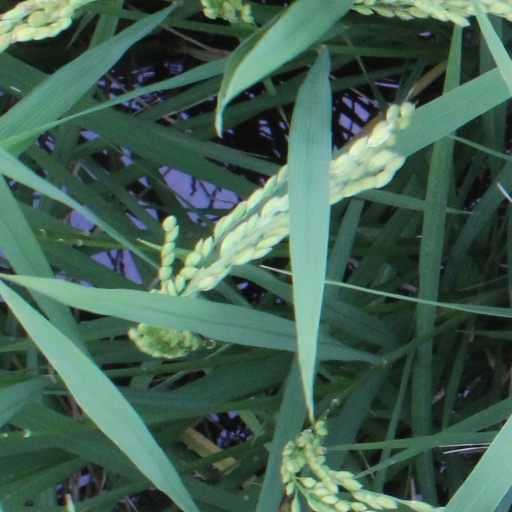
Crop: rice